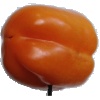
Label: Pepper Orange 1